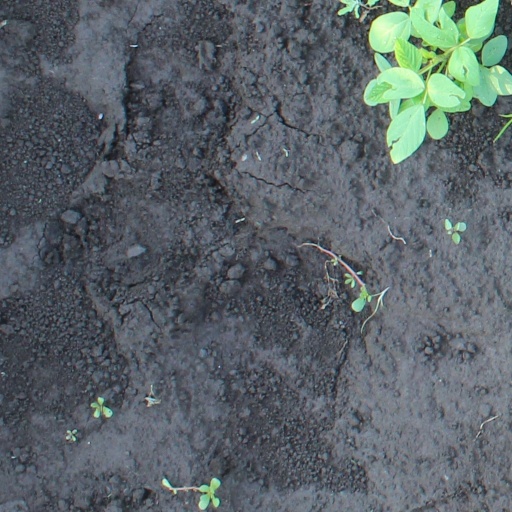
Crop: soybean